Political corruption

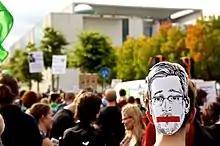
Protesters in support of American whistleblower Edward Snowden, Berlin, Germany, 30 August 2014

The purpose of these instruments was to address the various forms of corruption (involving the public sector, the private sector, the financing of political activities, etc.) whether they had a strictly domestic or also a transnational dimension. To monitor the implementation at national level of the requirements and principles provided in those texts, a monitoring mechanism – the Group of States Against Corruption (also known as GRECO) (French: Groupe d'Etats contre la corruption) was created. Further conventions were adopted at the regional level under the aegis of the Organization of American States (OAS or OEA), the African Union, and in 2003, at the universal level under that of the United Nations Convention against Corruption where it is enabled with mutual legal assistance between the states parties regarding investigations, processes and judicial actions related to corruption crimes, as established in article 46.